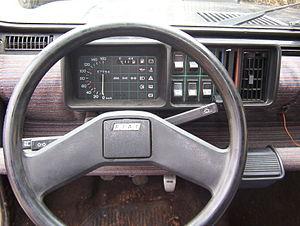
La Fiat Panda est une automobile de la catégorie des mini citadines, du constructeur italien Fiat, produite de 1980 à 2003.